Plug-in electric vehicle

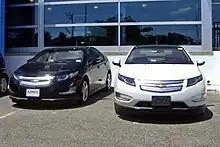
Car dealerships can play a role in the sales of plug-in electric vehicles. Shown a dealership exhibiting first generation Chevrolet Volts.

Lithium-ion batteries may suffer thermal runaway and cell rupture if overheated or overcharged, and in extreme cases this can lead to combustion. Reignition may occur days or months after the original fire has been extinguished. To reduce these risks, lithium-ion battery packs contain fail-safe circuitry that shuts down the battery when its voltage is outside the safe range.